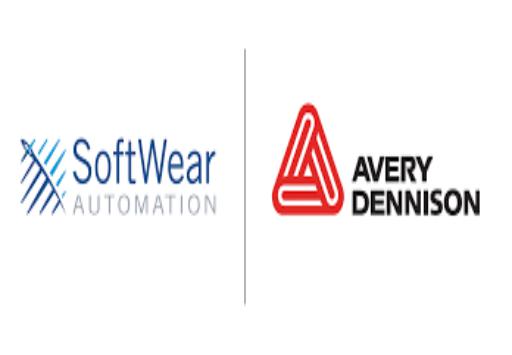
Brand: avery dennison-2
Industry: Others